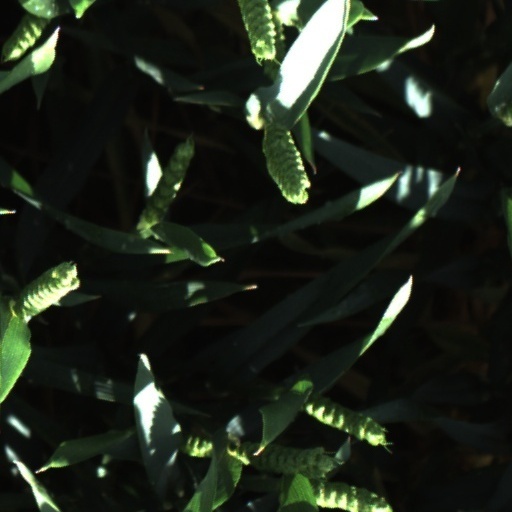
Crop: wheat